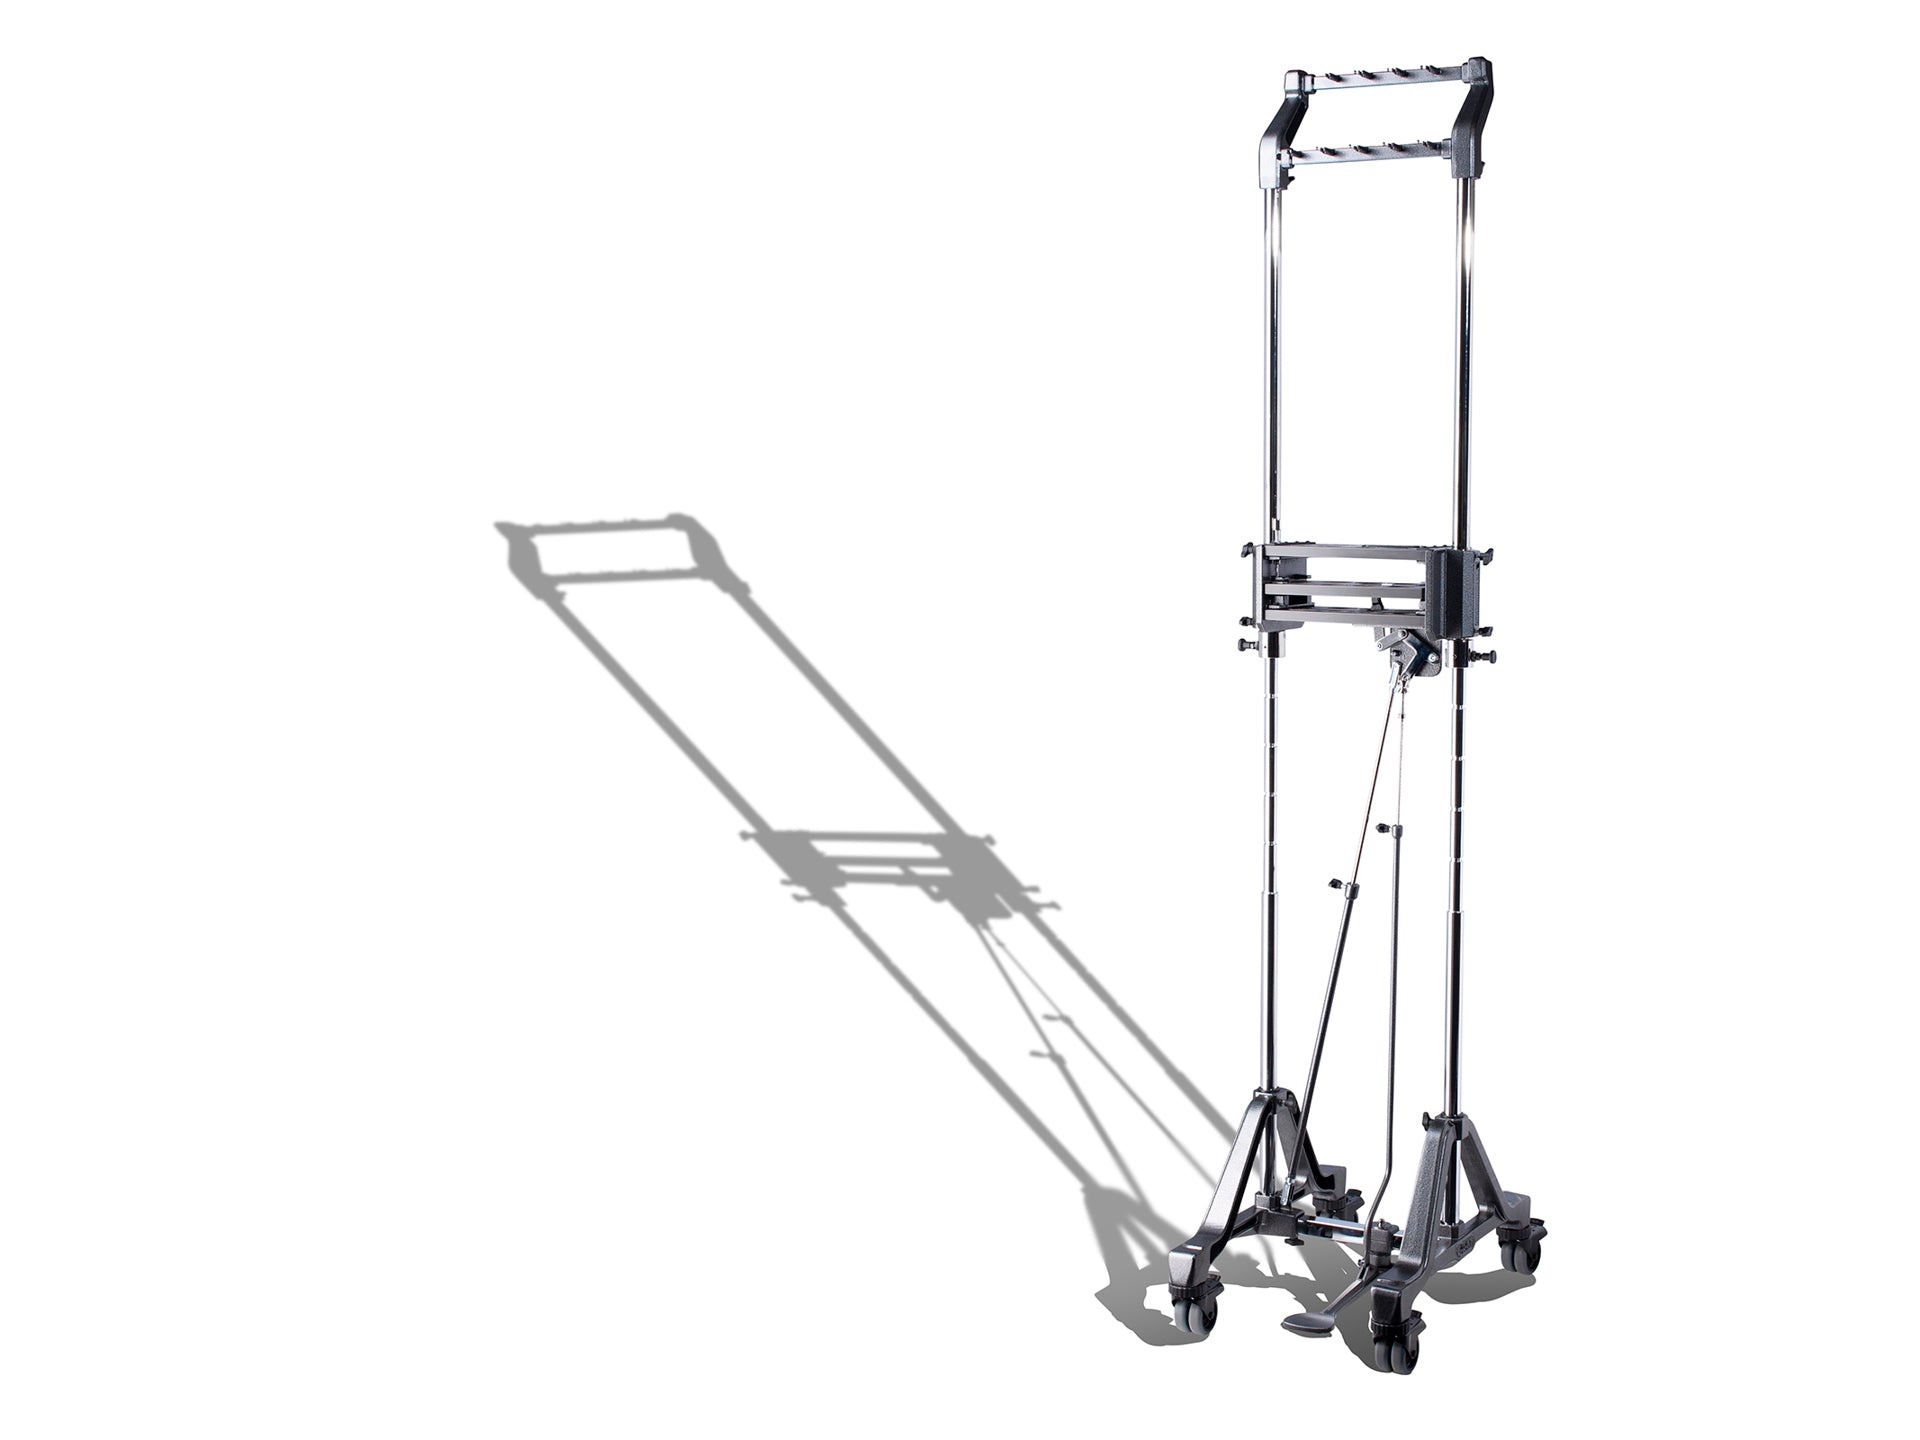
Adams 7-Note Chime Racks – Compact Racks for Symphonic & Philharmonic Tubes
Adams 7-Note Chime Racks are ideal for performance settings where only a limited number of chime notes are required. Designed with portability, stability, and compatibility in mind, these racks provide a practical solution for percussionists needing a more compact chime setup. Key Features: Two Versions Available: 2BKIIF05H: Includes damper pedal and height adjustment, compatible with 39mm Philharmonic and 38mm Symphonic chime tubes. Suitable for use with bass extension notes. 2BKIIF05: Standard version with no damper pedal or height adjustment. Compatible with Adams chime tubes from 36mm to 39mm, but not suitable for bass extension notes. Durable Design: Sturdy frame engineered for frequent use in professional and educational settings Swivel Casters: Double-swivel castors with integrated brakes for smooth mobility and secure positioning Compact & Efficient: Ideal for orchestral, ensemble, and educational applications where space or note range is limited Why Choose Adams Chime Racks: Whether you're working in a school, ensemble, or orchestral setting, these 7-note racks provide the flexibility to use a small number of chime tubes without needing a full rack. The 2BKIIF05H offers height adjustment and damping for expanded control, while the 2BKIIF05 is a straightforward and lightweight alternative for quick setups. Specifications: Model Tube Compatibility Height Adjustable Damper Pedal Suitable for Bass Extensions 2BKIIF05H 39mm Philharmonic / 38mm Symphonic Tubes Yes Yes Yes 2BKIIF05 36mm–39mm Adams Tubes No No No Mobility: Double-swivel casters with locking brakes Construction: High-durability Adams frame Use Case: Compact chime performances, travel setups, and minimalist chime applications
Brand: Adams
Category: Arts & Entertainment > Hobbies & Creative Arts > Musical Instrument & Orchestra Accessories > Percussion Accessories > Hand Percussion Accessories > Hand Percussion Stands & Mounts > Hand Percussion Racks